British literature

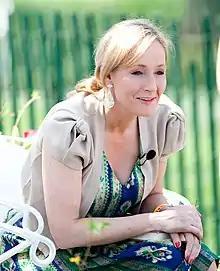
J. K. Rowling, 2010

While modernism was to become an important literary movement in the early decades of the new century, there were also many fine writers who, like Thomas Hardy, were not modernists. Novelists include: Rudyard Kipling (1865–1936), who was also a successful poet; H. G. Wells (1866–1946); John Galsworthy (1867–1933), (Nobel Prize in Literature, 1932), whose novels include "The Forsyte Saga" (1906–1921); Arnold Bennett (1867–1931) author of "The Old Wives' Tale" (1908); G. K. Chesterton (1874–1936); E. M. Forster (1879–1970). The most popular British writer of the early years of the 20th century was arguably Rudyard Kipling, a highly versatile writer of novels, short stories and poems, and to date the youngest ever recipient of the Nobel Prize for Literature (1907).